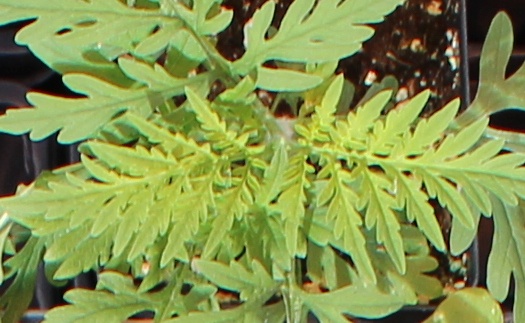
Label: Ragweed